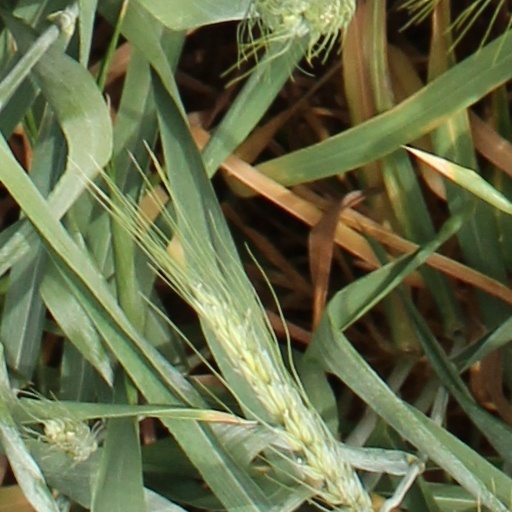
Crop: wheat